Transfusion-dependent anemia

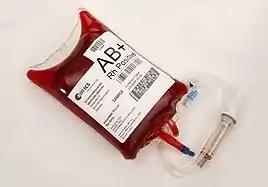
A blood bag for blood transfusion

Transfusion-dependent anemia is a form of anemia characterized by the need for continuous blood transfusion. It is a condition that results from various diseases, and is associated with decreased survival rates. Regular transfusion is required to reduce the symptoms of anemia by increasing functional red blood cells and hemoglobin count. Symptoms may vary based on the severity of the condition and the most common symptom is fatigue.